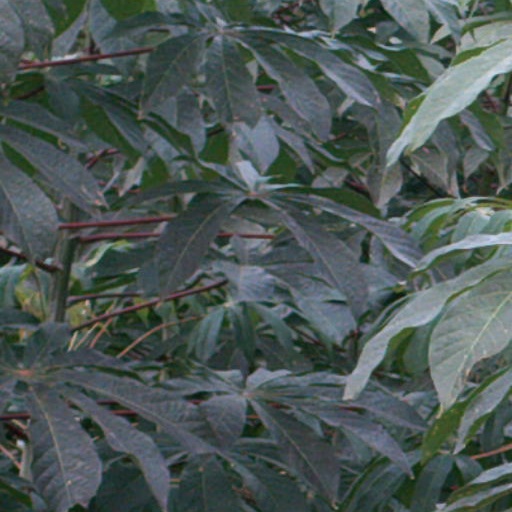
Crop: cassava